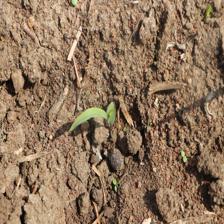
Label: Sorghum